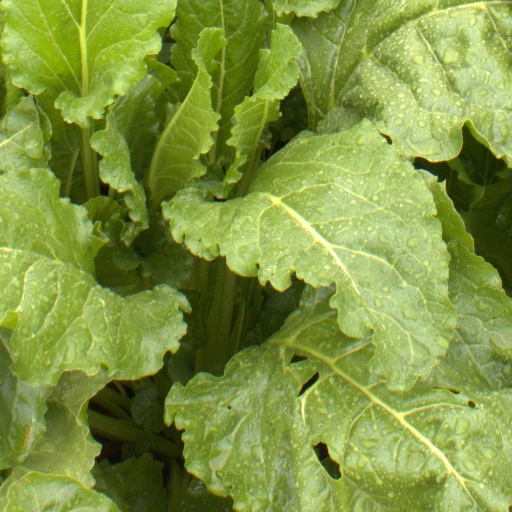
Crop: sugar beet